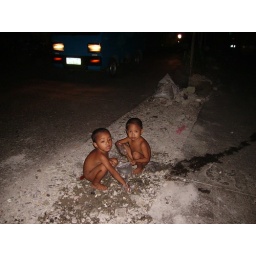
street children playing in the middle of a road after nightfall, in San Andres, Manila, Philippines